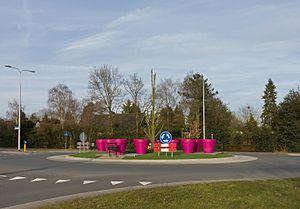
Malden est un village de la commune néerlandaise de Heumen, dans la province de Gueldre. Le 1ᵉʳ janvier 2008, le village comptait 11 937 habitants.